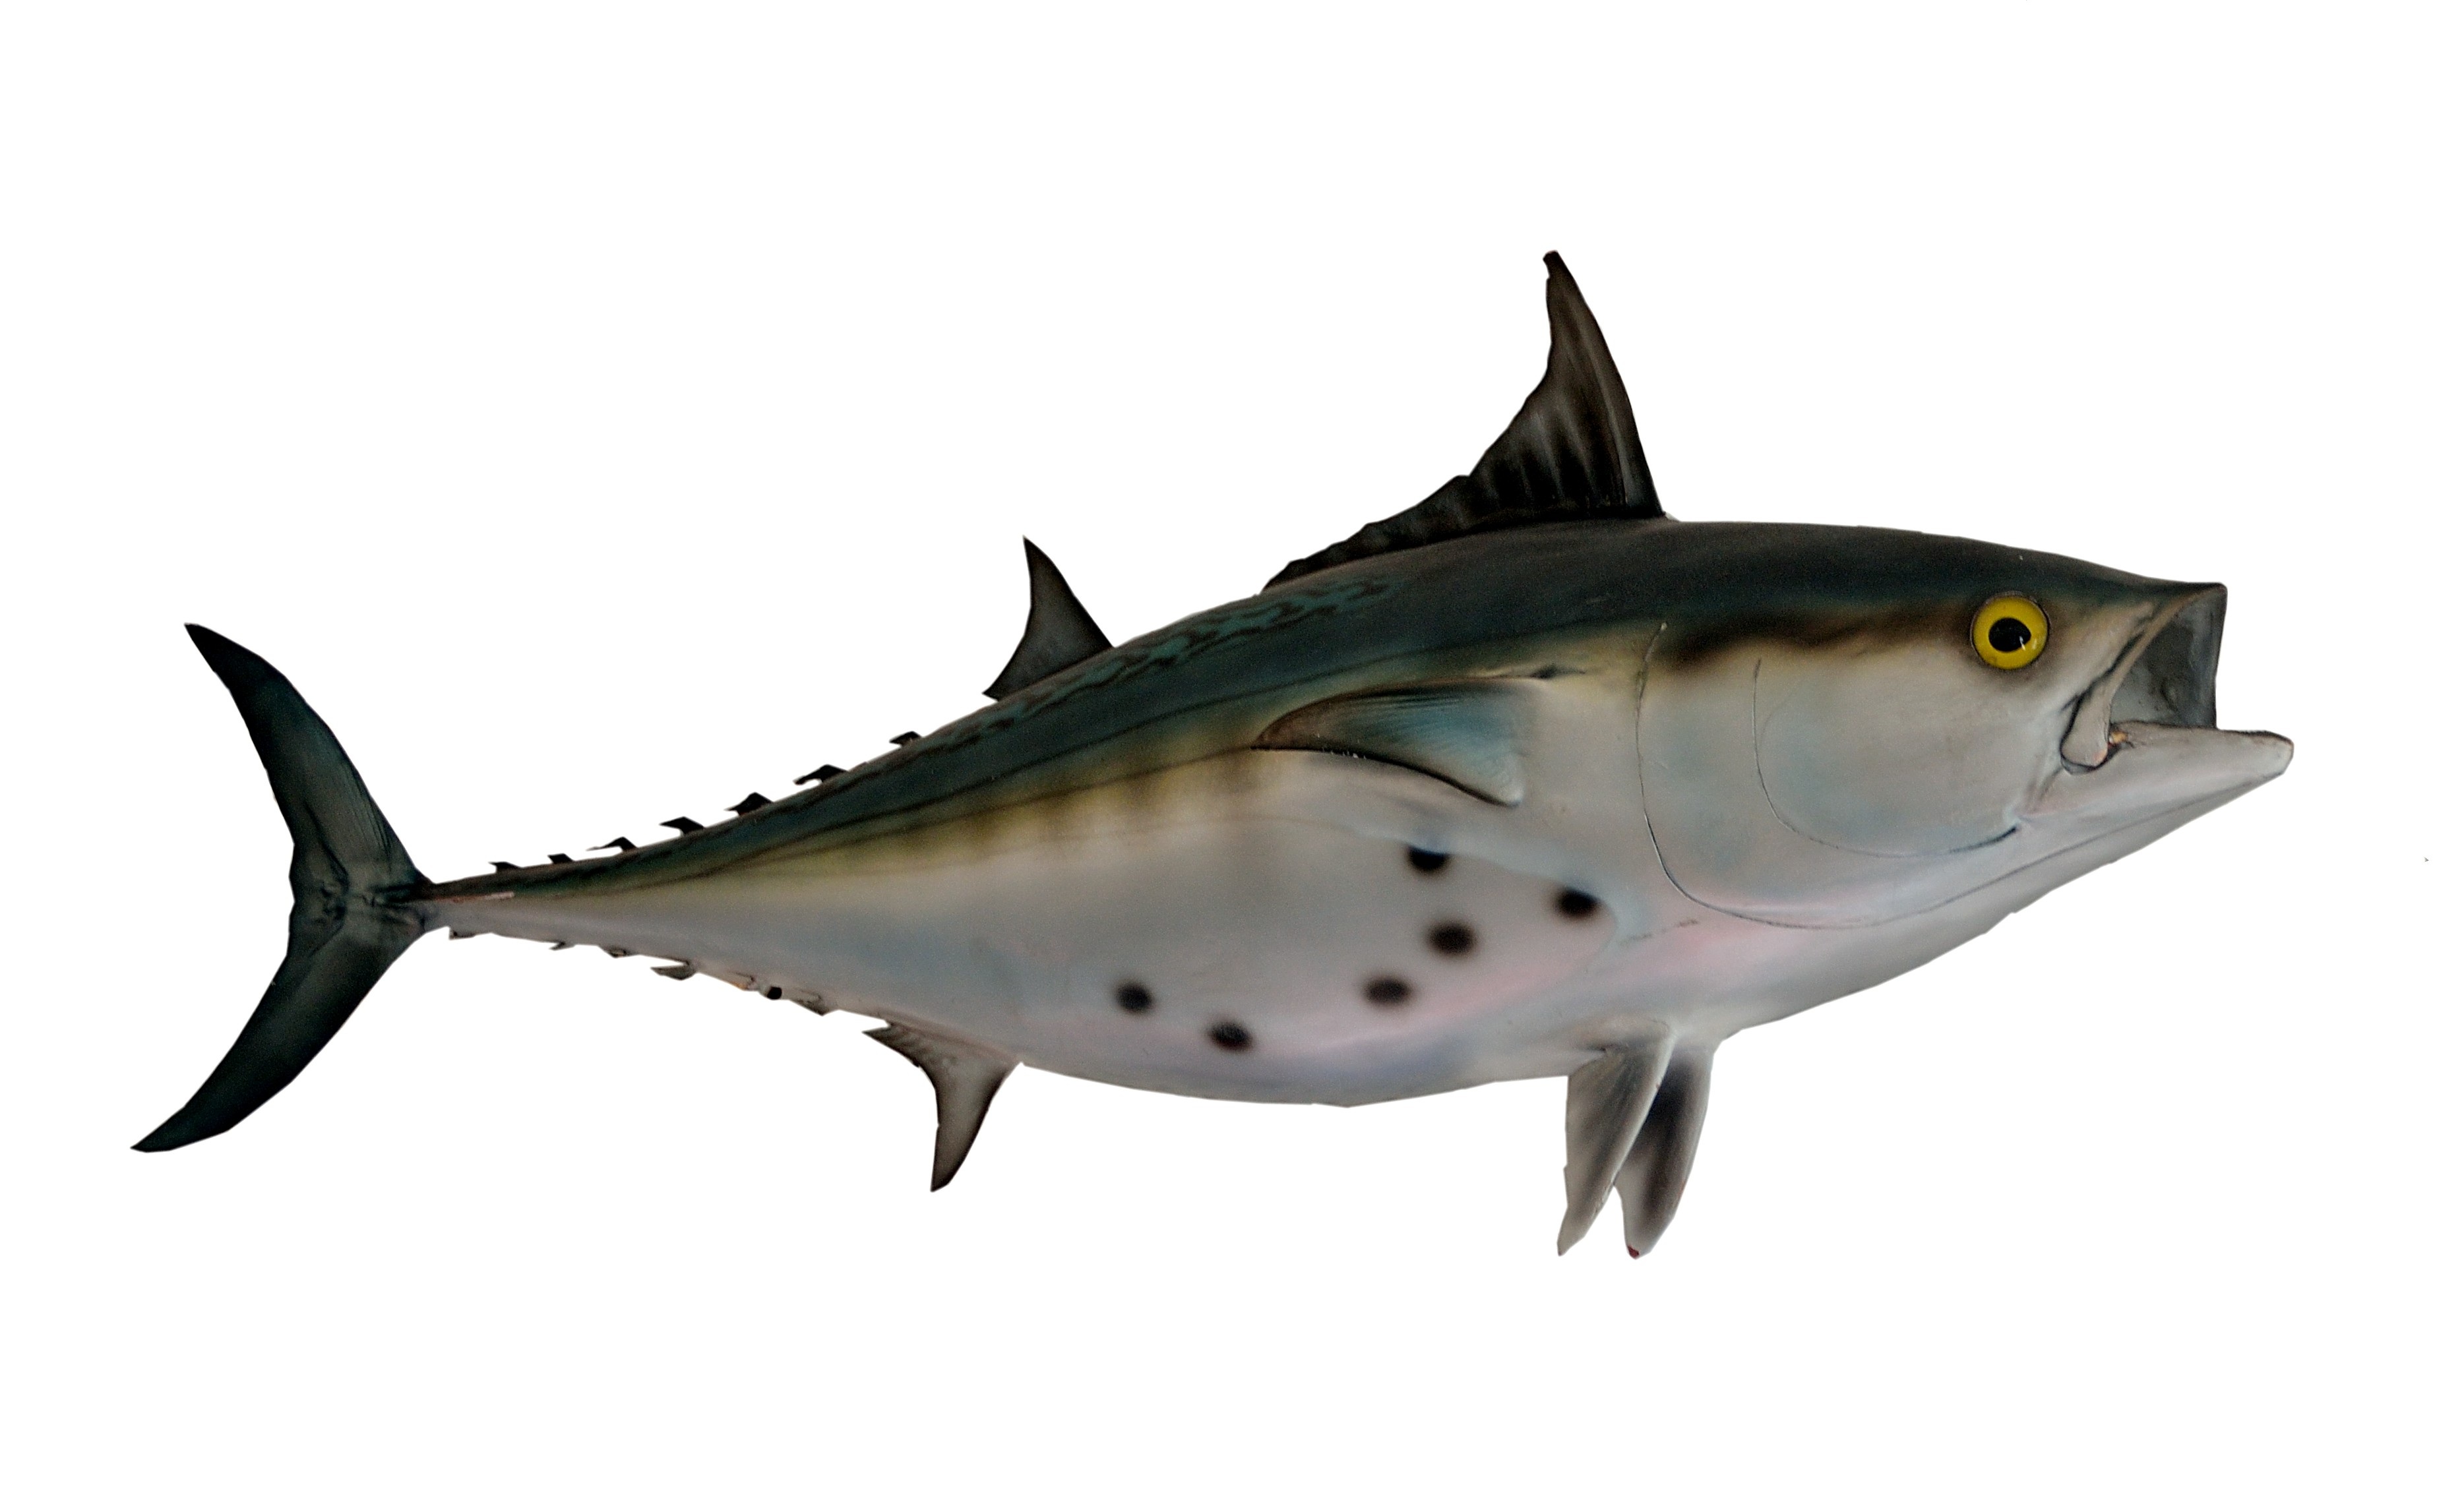
sea, nature, ocean, sport, animal, wildlife, fishing, dried, scale, fish, dead, mouth, fin, eye, head, stuffed, vertebrate, sea life, large, teeth, replica, milkfish, catch, trophy, saltwater, taxidermy, mounted, game fish, bonito fish, fish mount